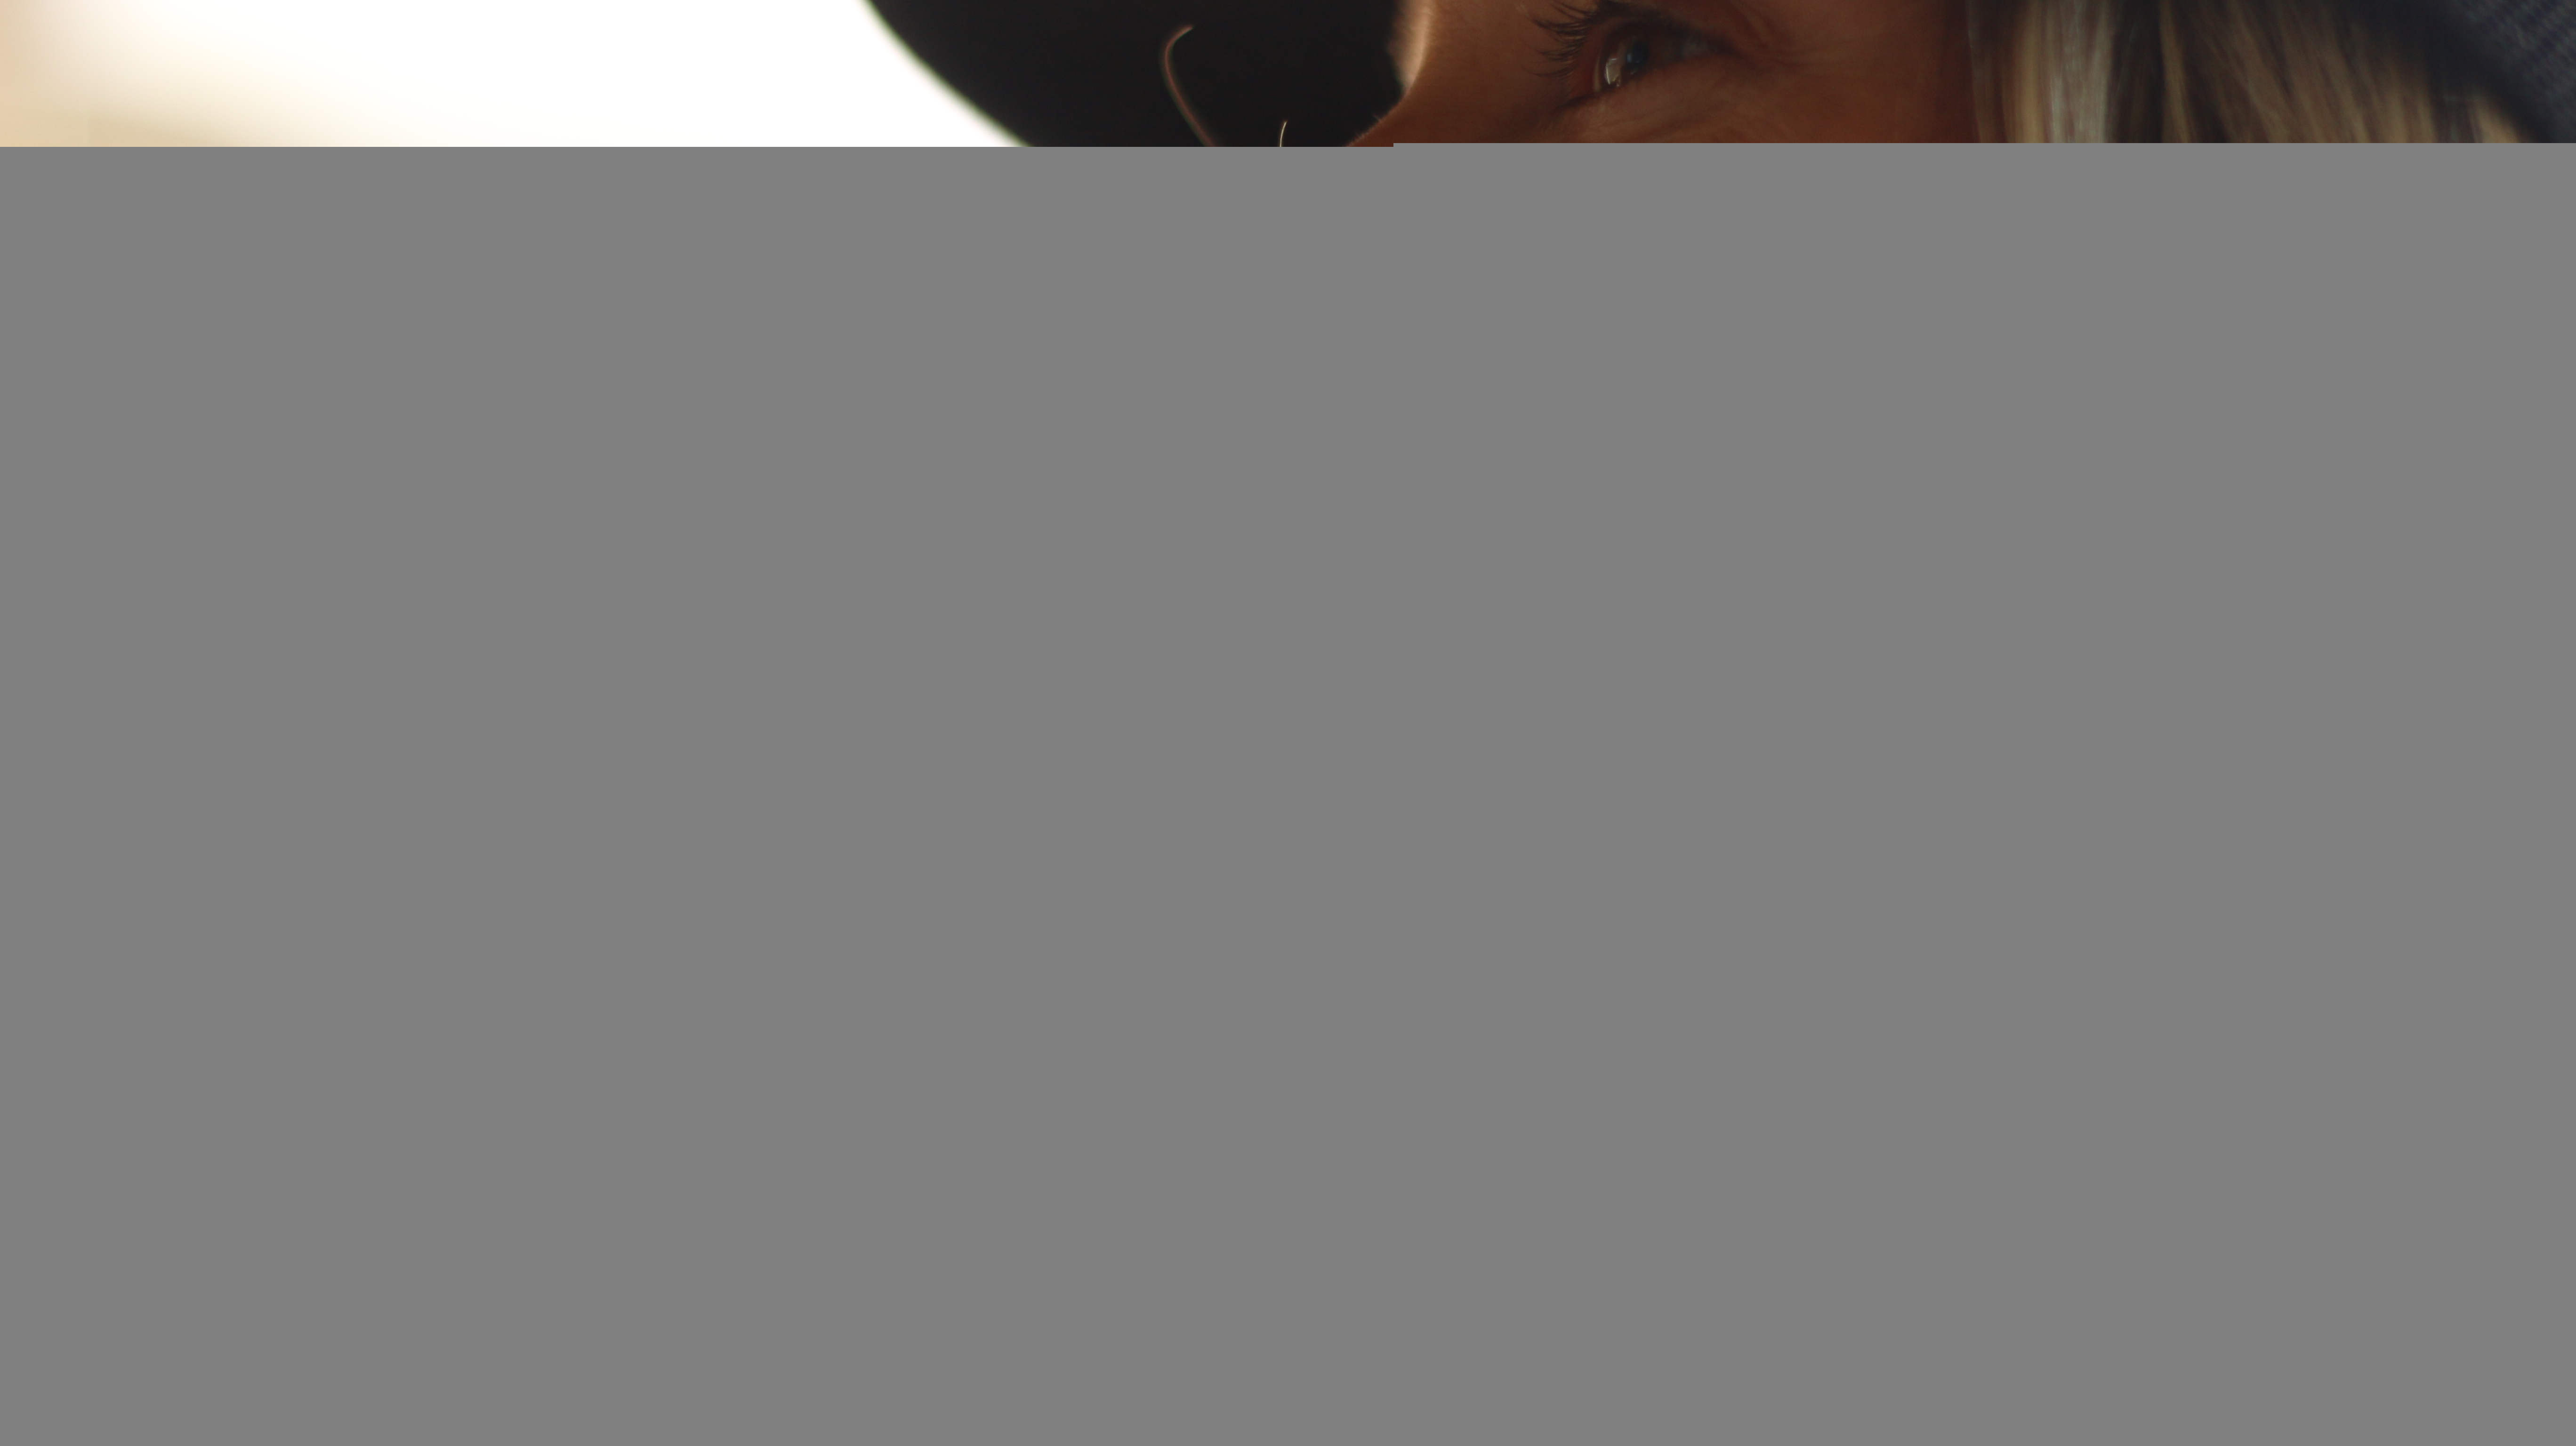
person, coffee, woman, female, cup, model, facial expression, side view, smiling, brand, face, text, eye, drinking, beautiful, image, pretty, sip, adult, screenshot, takeout, coffee to go